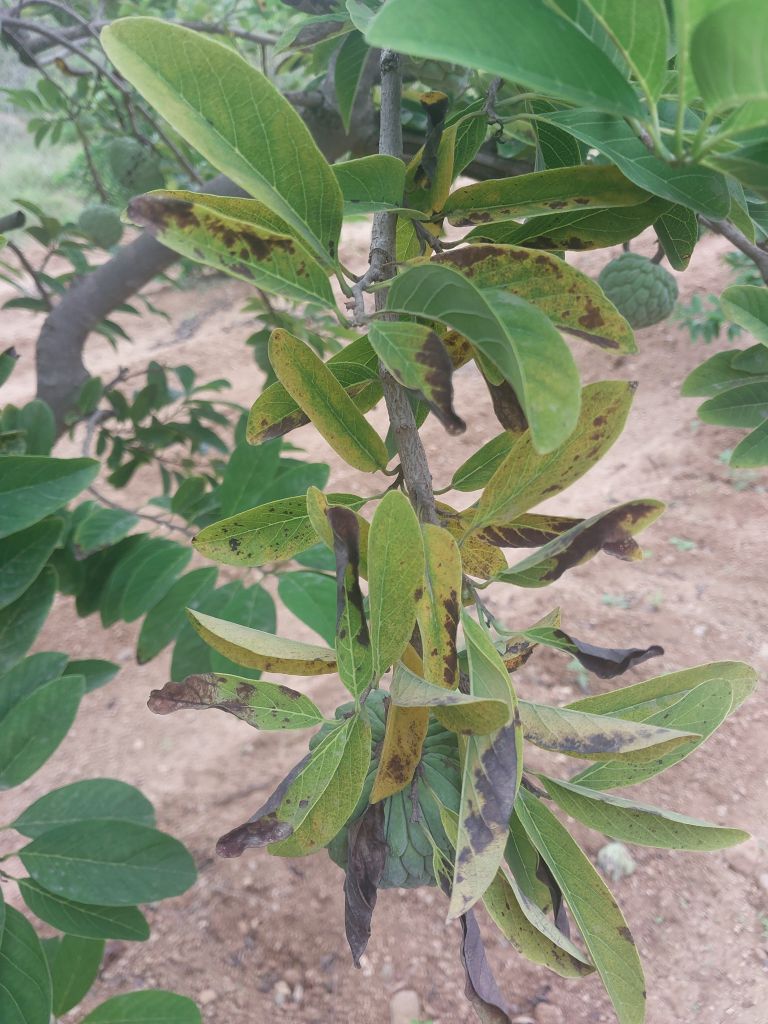
Disease label: Leaf spot on Leaves